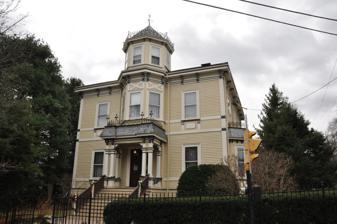
Building: James H. Standish House
Country: United States of America
Year built: 1874
Historic house in Massachusetts, United States United States historic place James H. Standish House U.S. National Register of Historic Places Show map of Massachusetts Show map of the United States Location 54 Francis St., Brookline, Massachusetts Coordinates 42°20′19″N 71°6′57″W / 42.33861°N 71.11583°W / 42.33861; -71.11583 Built 1874 Architectural style Stick-Eastlake , Italianate MPS Brookline MRA NRHP reference No. 85003317 Added to NRHP October 17, 1985 The James H. Standish House is a historic house located at 54 Francis Street in Brookline, Massachusetts . Built c. 1874–75, the 2 + 1 ⁄ 2 -story house and carriage barn are rare surviving examples in Brookline of elaborate Stick style . It has Italianate massing and facade organization, as well as other typically Italianate elements such as a cupola and a bracketed and dentiled cornice. However, it also has applied Stick-style decoration above and below some of its windows. The house was listed on the National Register of Historic Places on October 17, 1985. See also National Register of Historic Places listings in Brookline, Massachusetts References